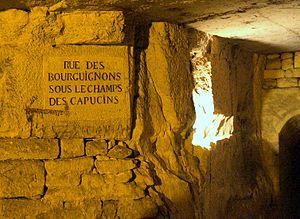
Les carrières souterraines de Paris sont un ensemble d'anciennes carrières souterraines reliées entre elles par des galeries d'inspection. Elles sont constituées sous Paris intramuros de deux réseaux principaux :
Les carrières des Capucins sont d'anciennes carrières souterraines de pierre à bâtir exploitées entre le XIIᵉ et XVIIᵉ siècles, situées sous les 14ᵉ arrondissement, 13ᵉ arrondissement et 5ᵉ arrondissement de Paris, sous l'hôpital Cochin, une partie du boulevard de Port-Royal et la rue de la Santé. Elles sont entretenues et mises en valeur par une association à but non lucratif, sous la forme d'un musée.
Cet article recense les monuments historiques du 13ᵉ arrondissement de Paris, en France.